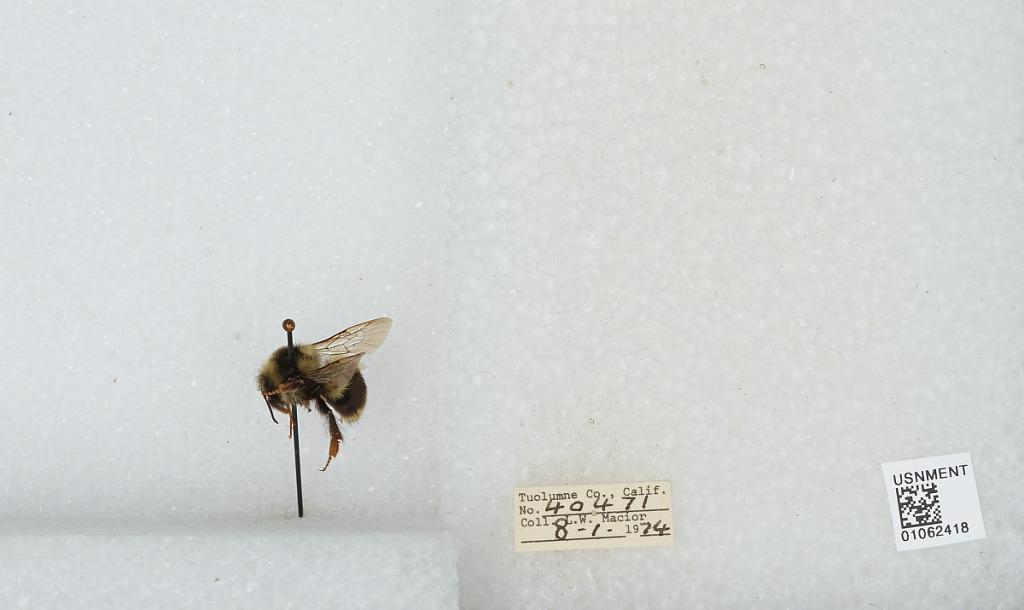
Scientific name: Bombus bifarius nearcticus
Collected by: L. Macior
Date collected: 1974-8-1
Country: United States
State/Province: California
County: Tuolumne
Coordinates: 38.02, -119.93